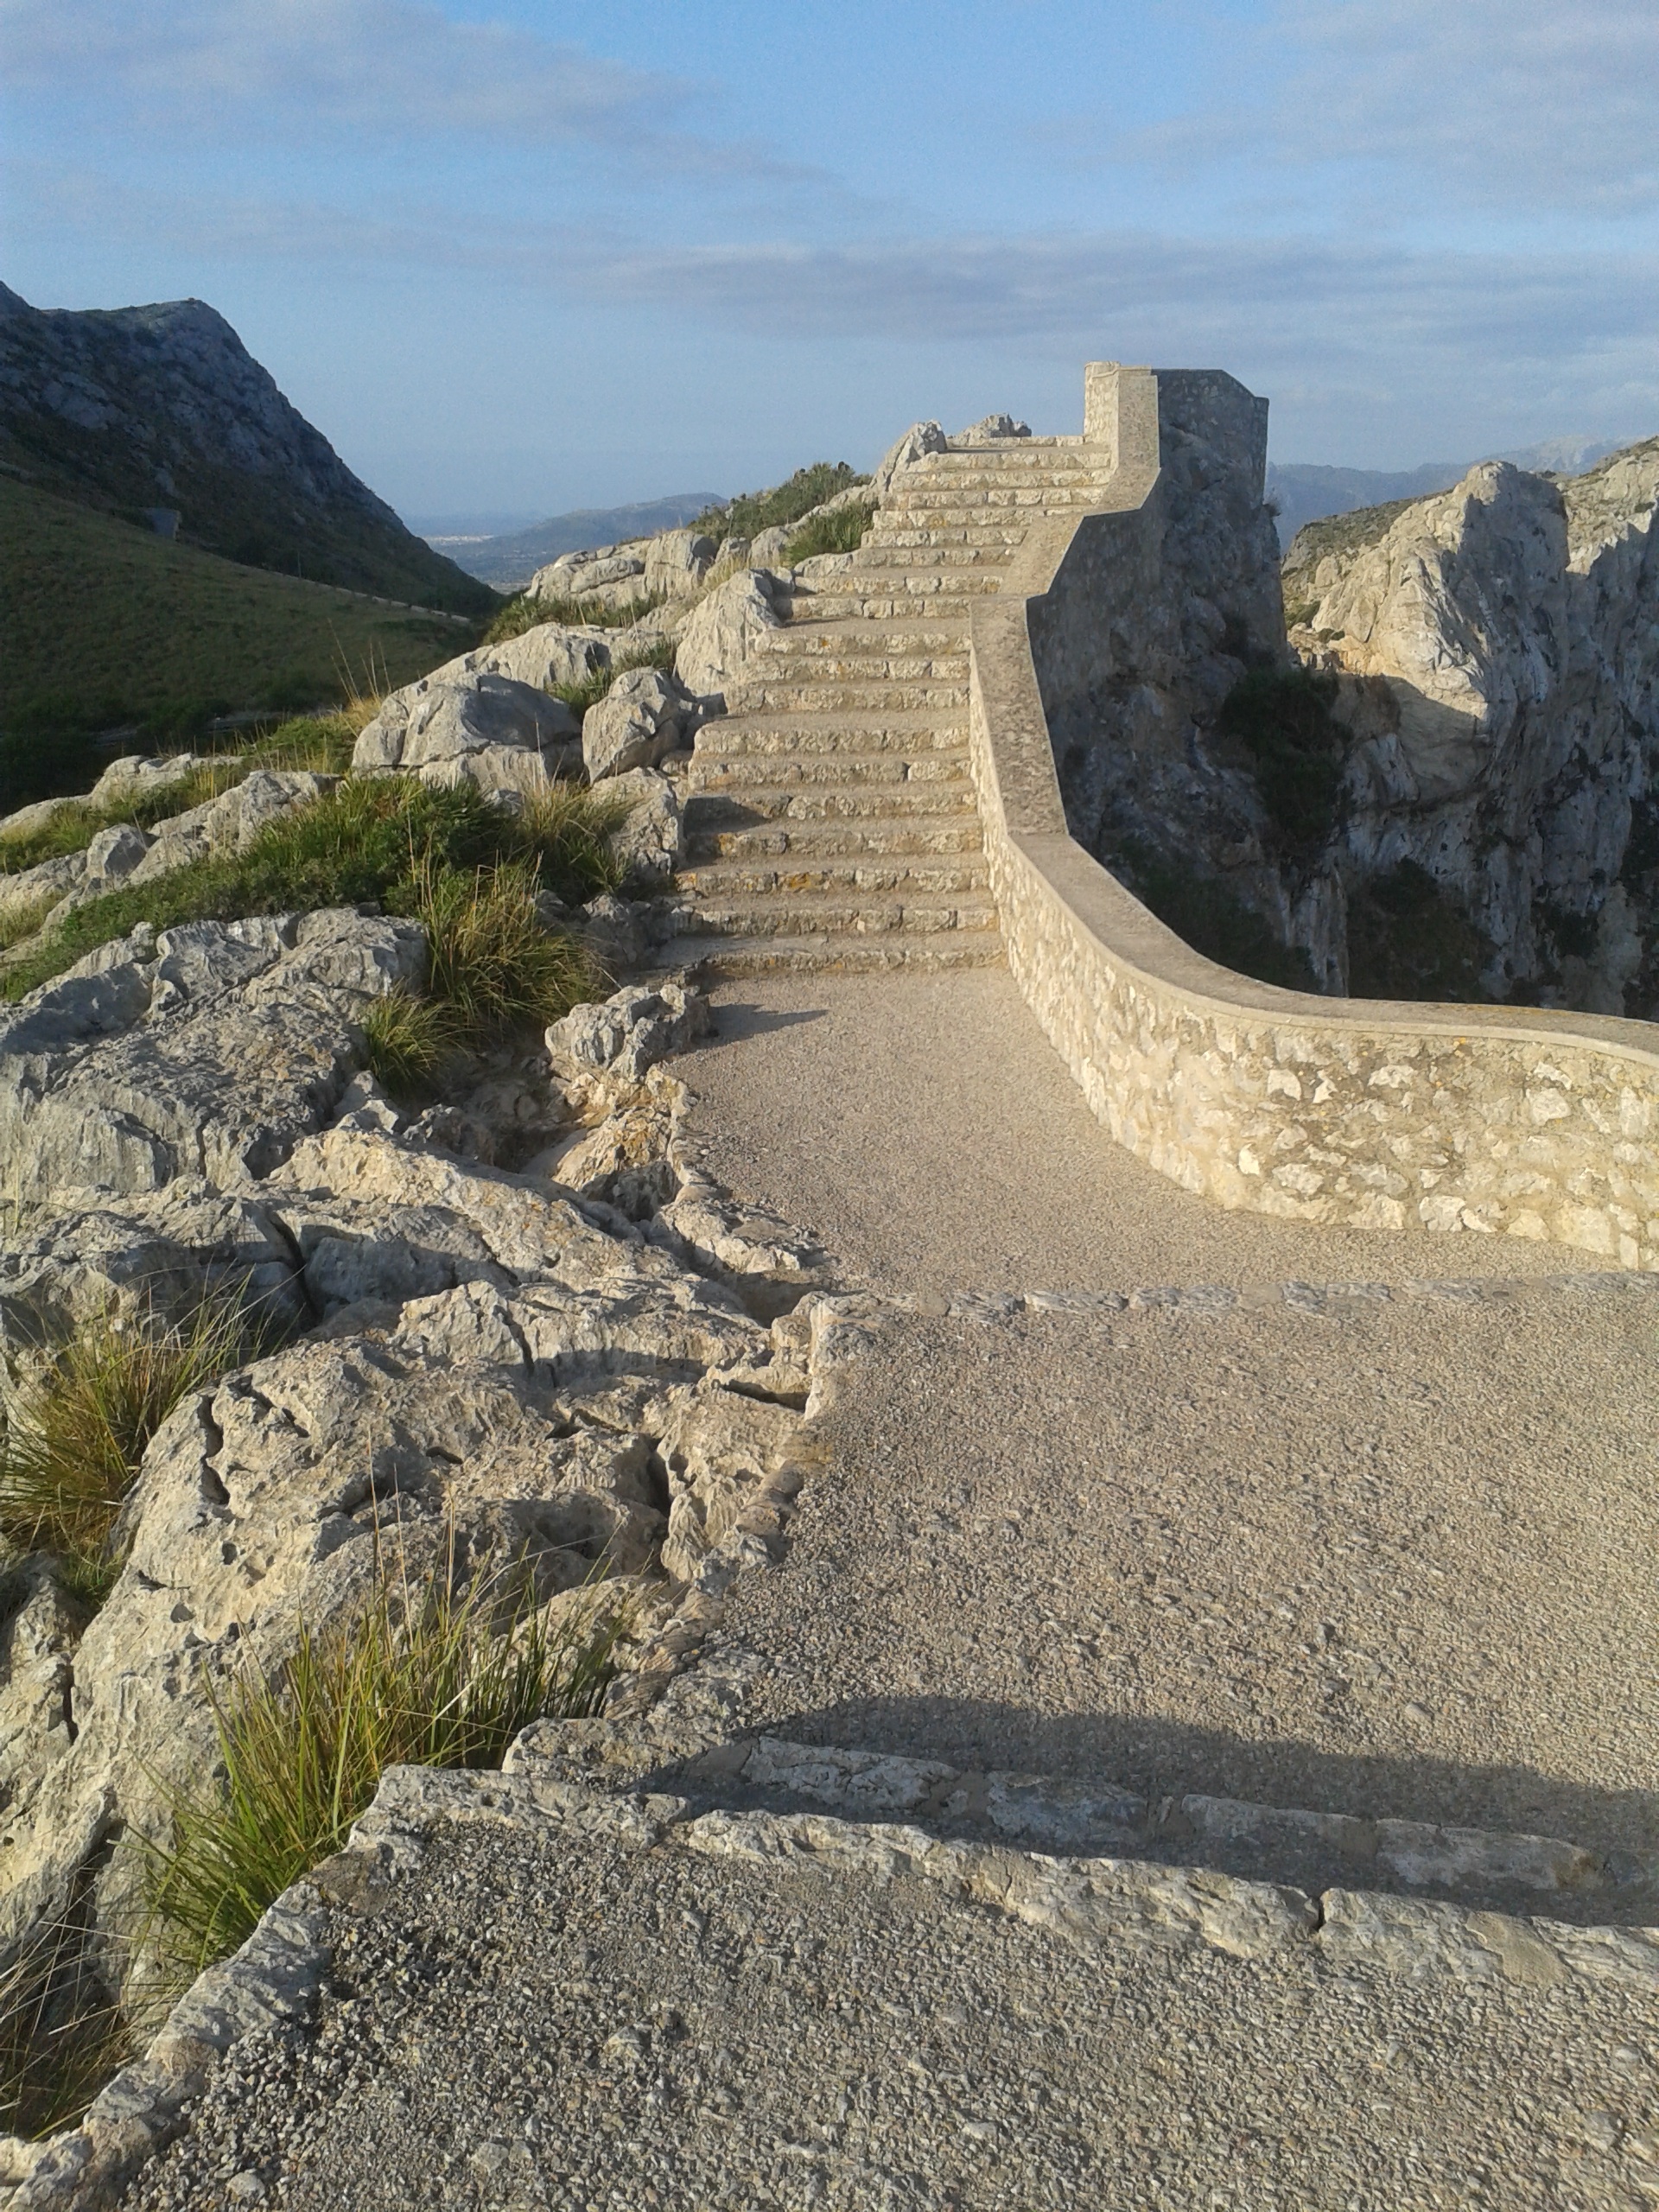
landscape, sea, coast, rock, walking, mountain, architecture, hiking, trail, hill, old, valley, mountain range, stone, staircase, cliff, fortification, terrain, ridge, geology, stairs, mountains, badlands, plateau, mallorca, rise, away, wadi, upward, gradually, landform, mountain pass, ancient history, mountainous landforms